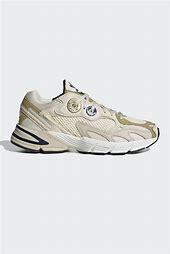
Brand: Adidas
Model: Astir